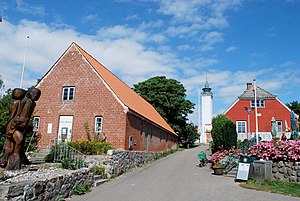
Tunø / Galleri
Tunø er en 3,52 km² stor bilfri dansk ø mellem Samsø og Jylland i Kattegat og Bælthavet, ud for Hov og Saksild og ligger cirka 8 km fra Jylland og har 118 indbyggere. Øen udgør Tunø Sogn og var tidligere en selvstændig kommune, men blev 1970 en del af Odder Kommune.